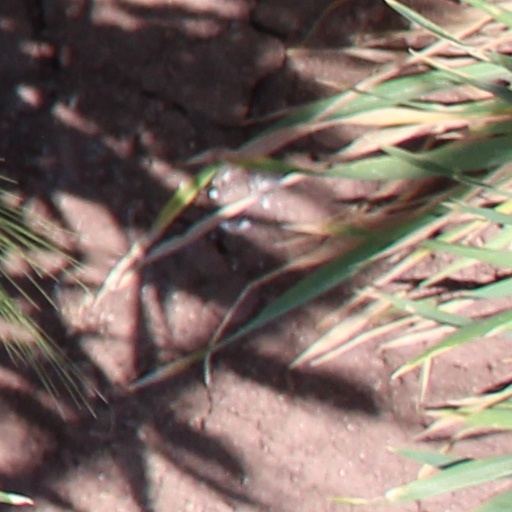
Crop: wheat